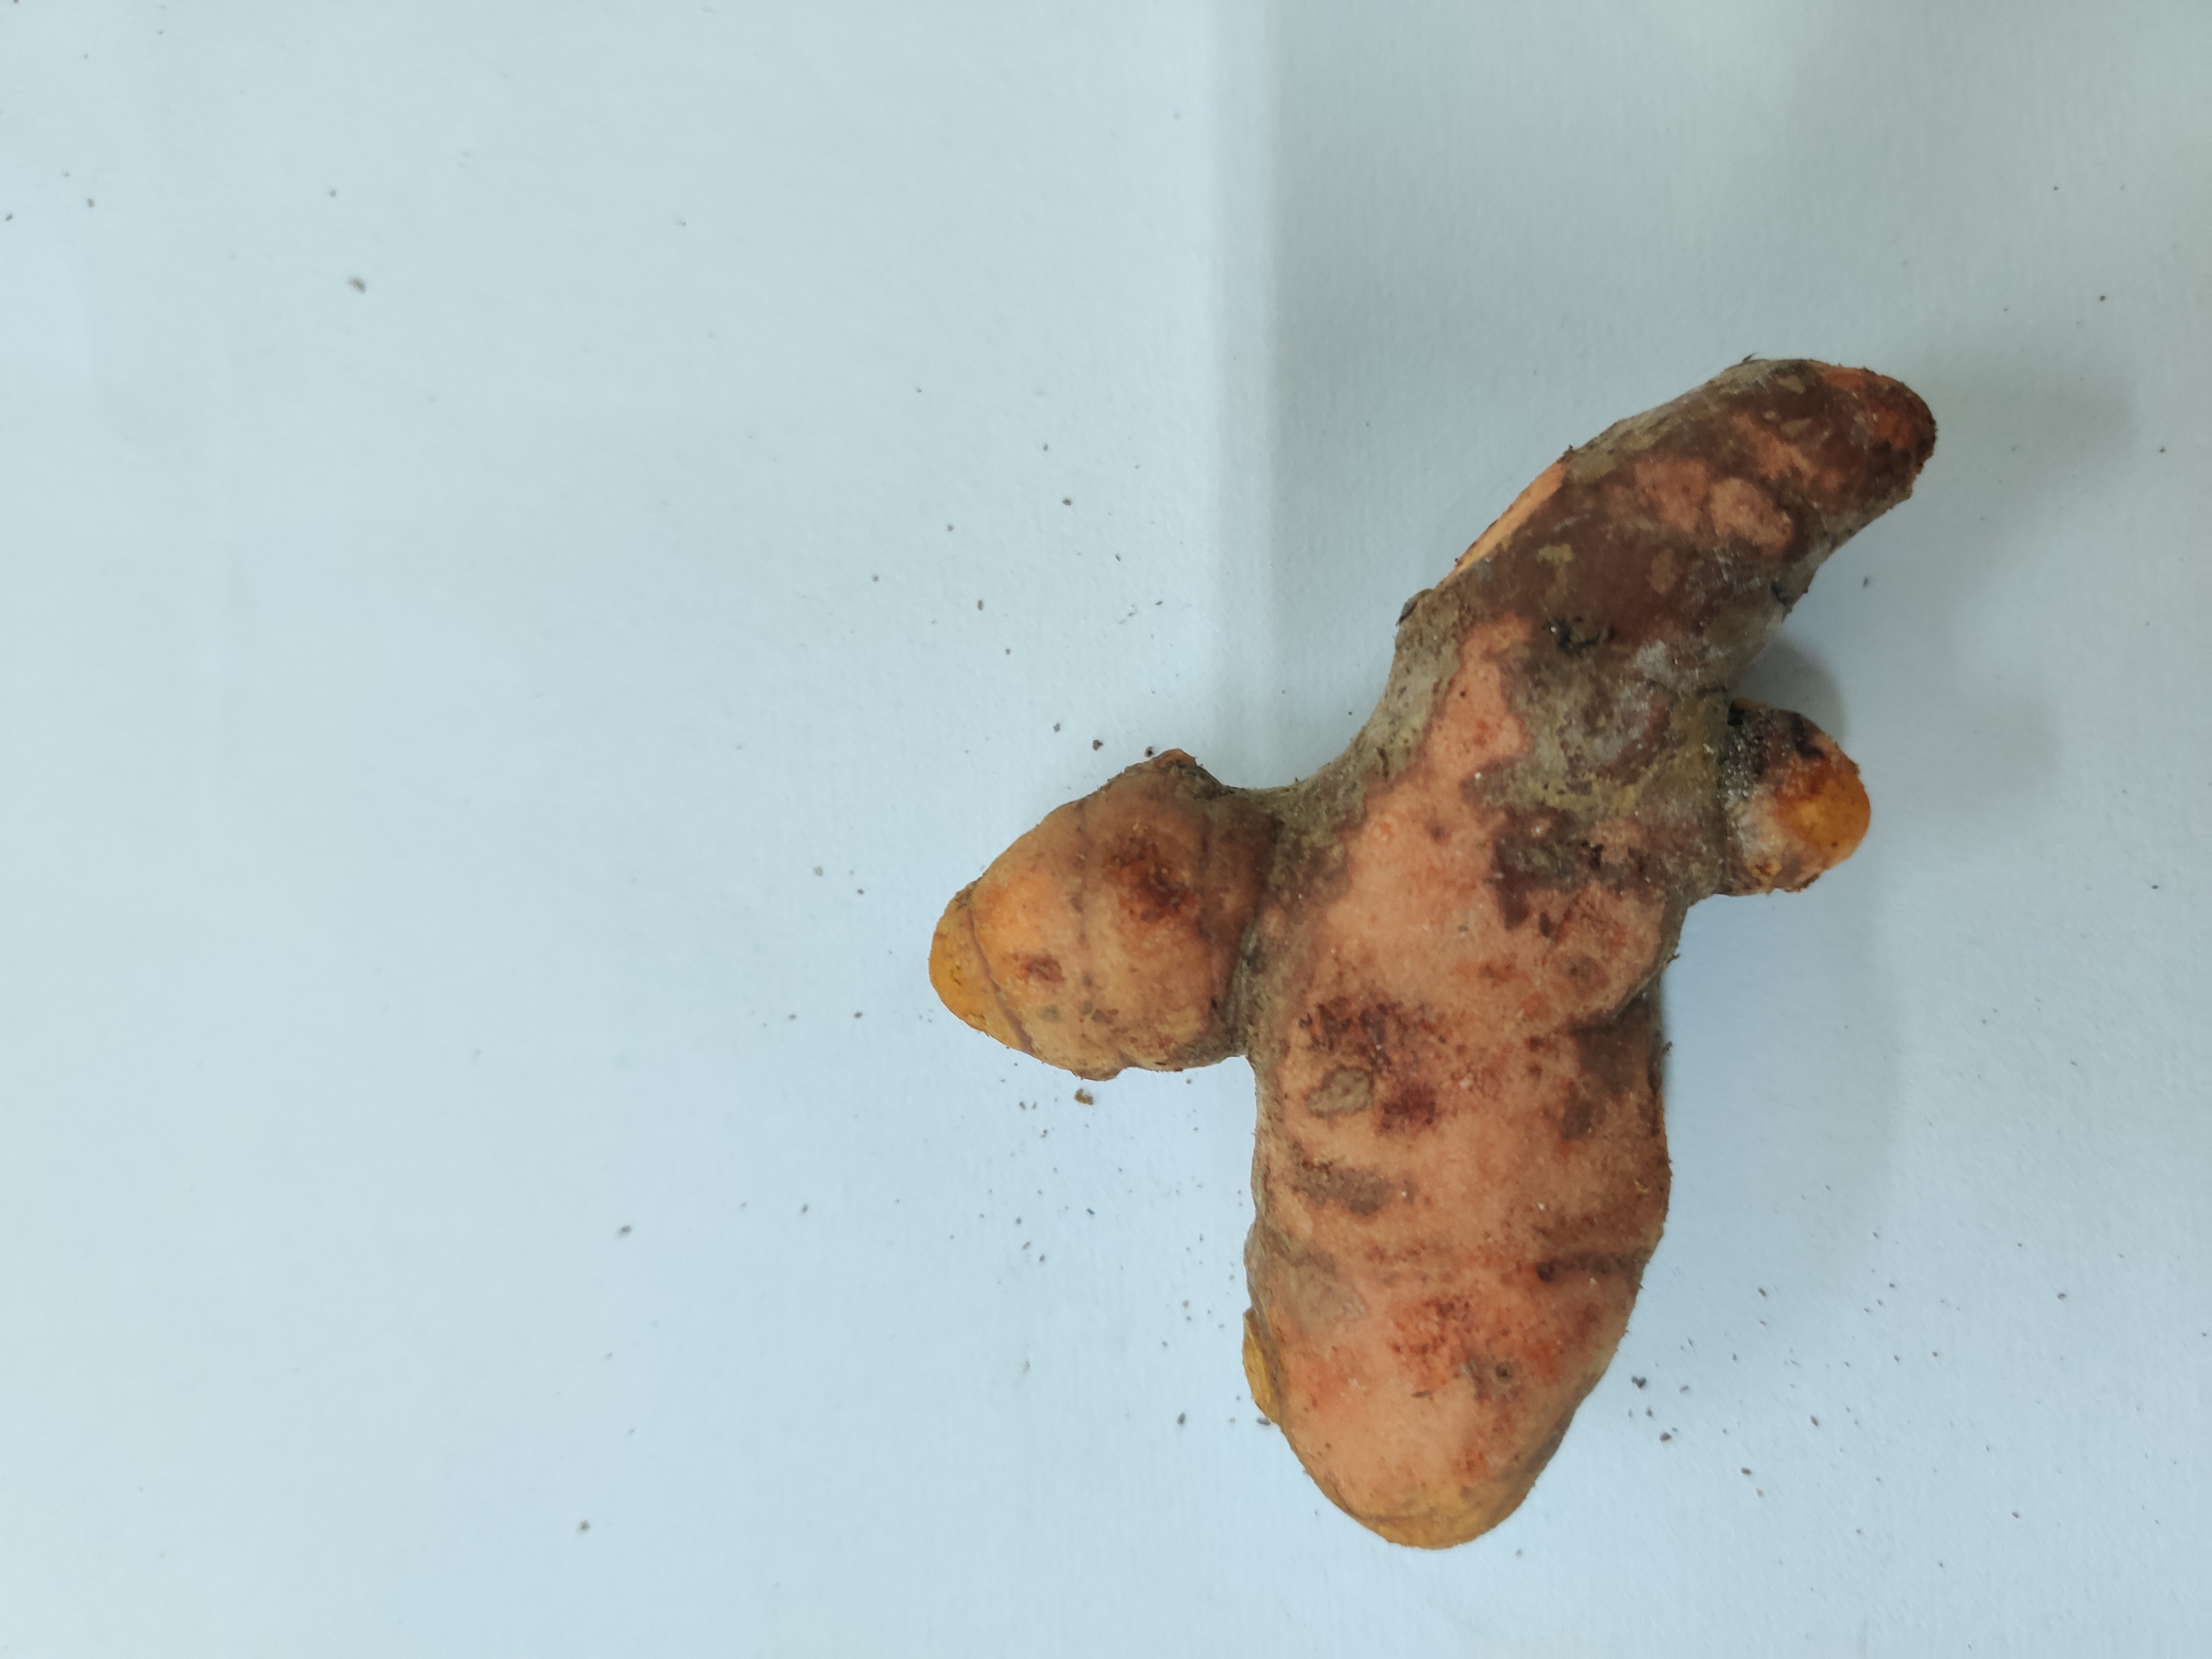
Crop: Turmeric
Condition: Fresh